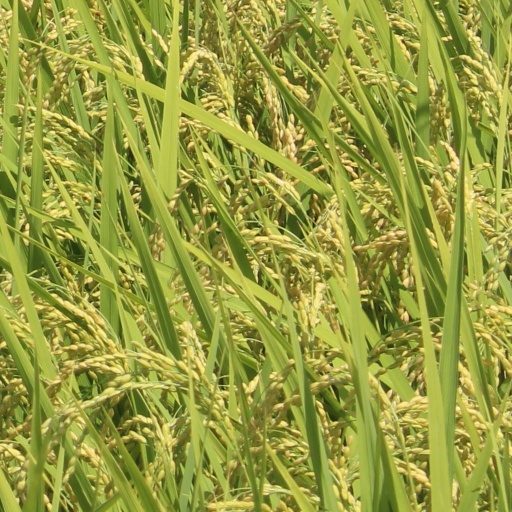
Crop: rice